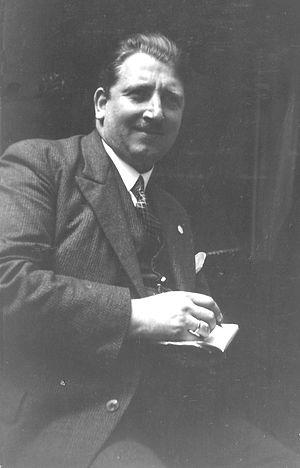
Joseph Roth, né le 30 janvier 1896 et mort le 22 janvier 194, ) est un homme politique allemand du Parti du Centre. Il fut le premier président du Parti du Centre à Bad Godesberg. Il a été membre du conseil du district de Bonn, professeur d'école primaire et ennemi du Troisième Reich.